The Conformist (1970 film)

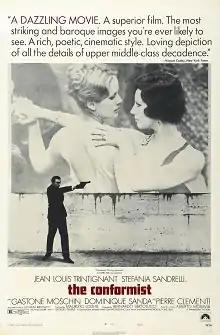
Theatrical release poster

The Conformist is a 1970 political drama film written and directed by Bernardo Bertolucci, based on the 1951 novel by Alberto Moravia. It stars Jean-Louis Trintignant, Stefania Sandrelli, Gastone Moschin, Enzo Tarascio, Fosco Giachetti, José Quaglio, Dominique Sanda and Pierre Clémenti. Set in 1930s Italy, "The Conformist" centers on a mid-level Fascist functionary (Trintignant) who is ordered to assassinate his former professor, an anti-Fascist dissident in Paris. His mission is complicated after he begins an affair with the professor's wife (Sanda).